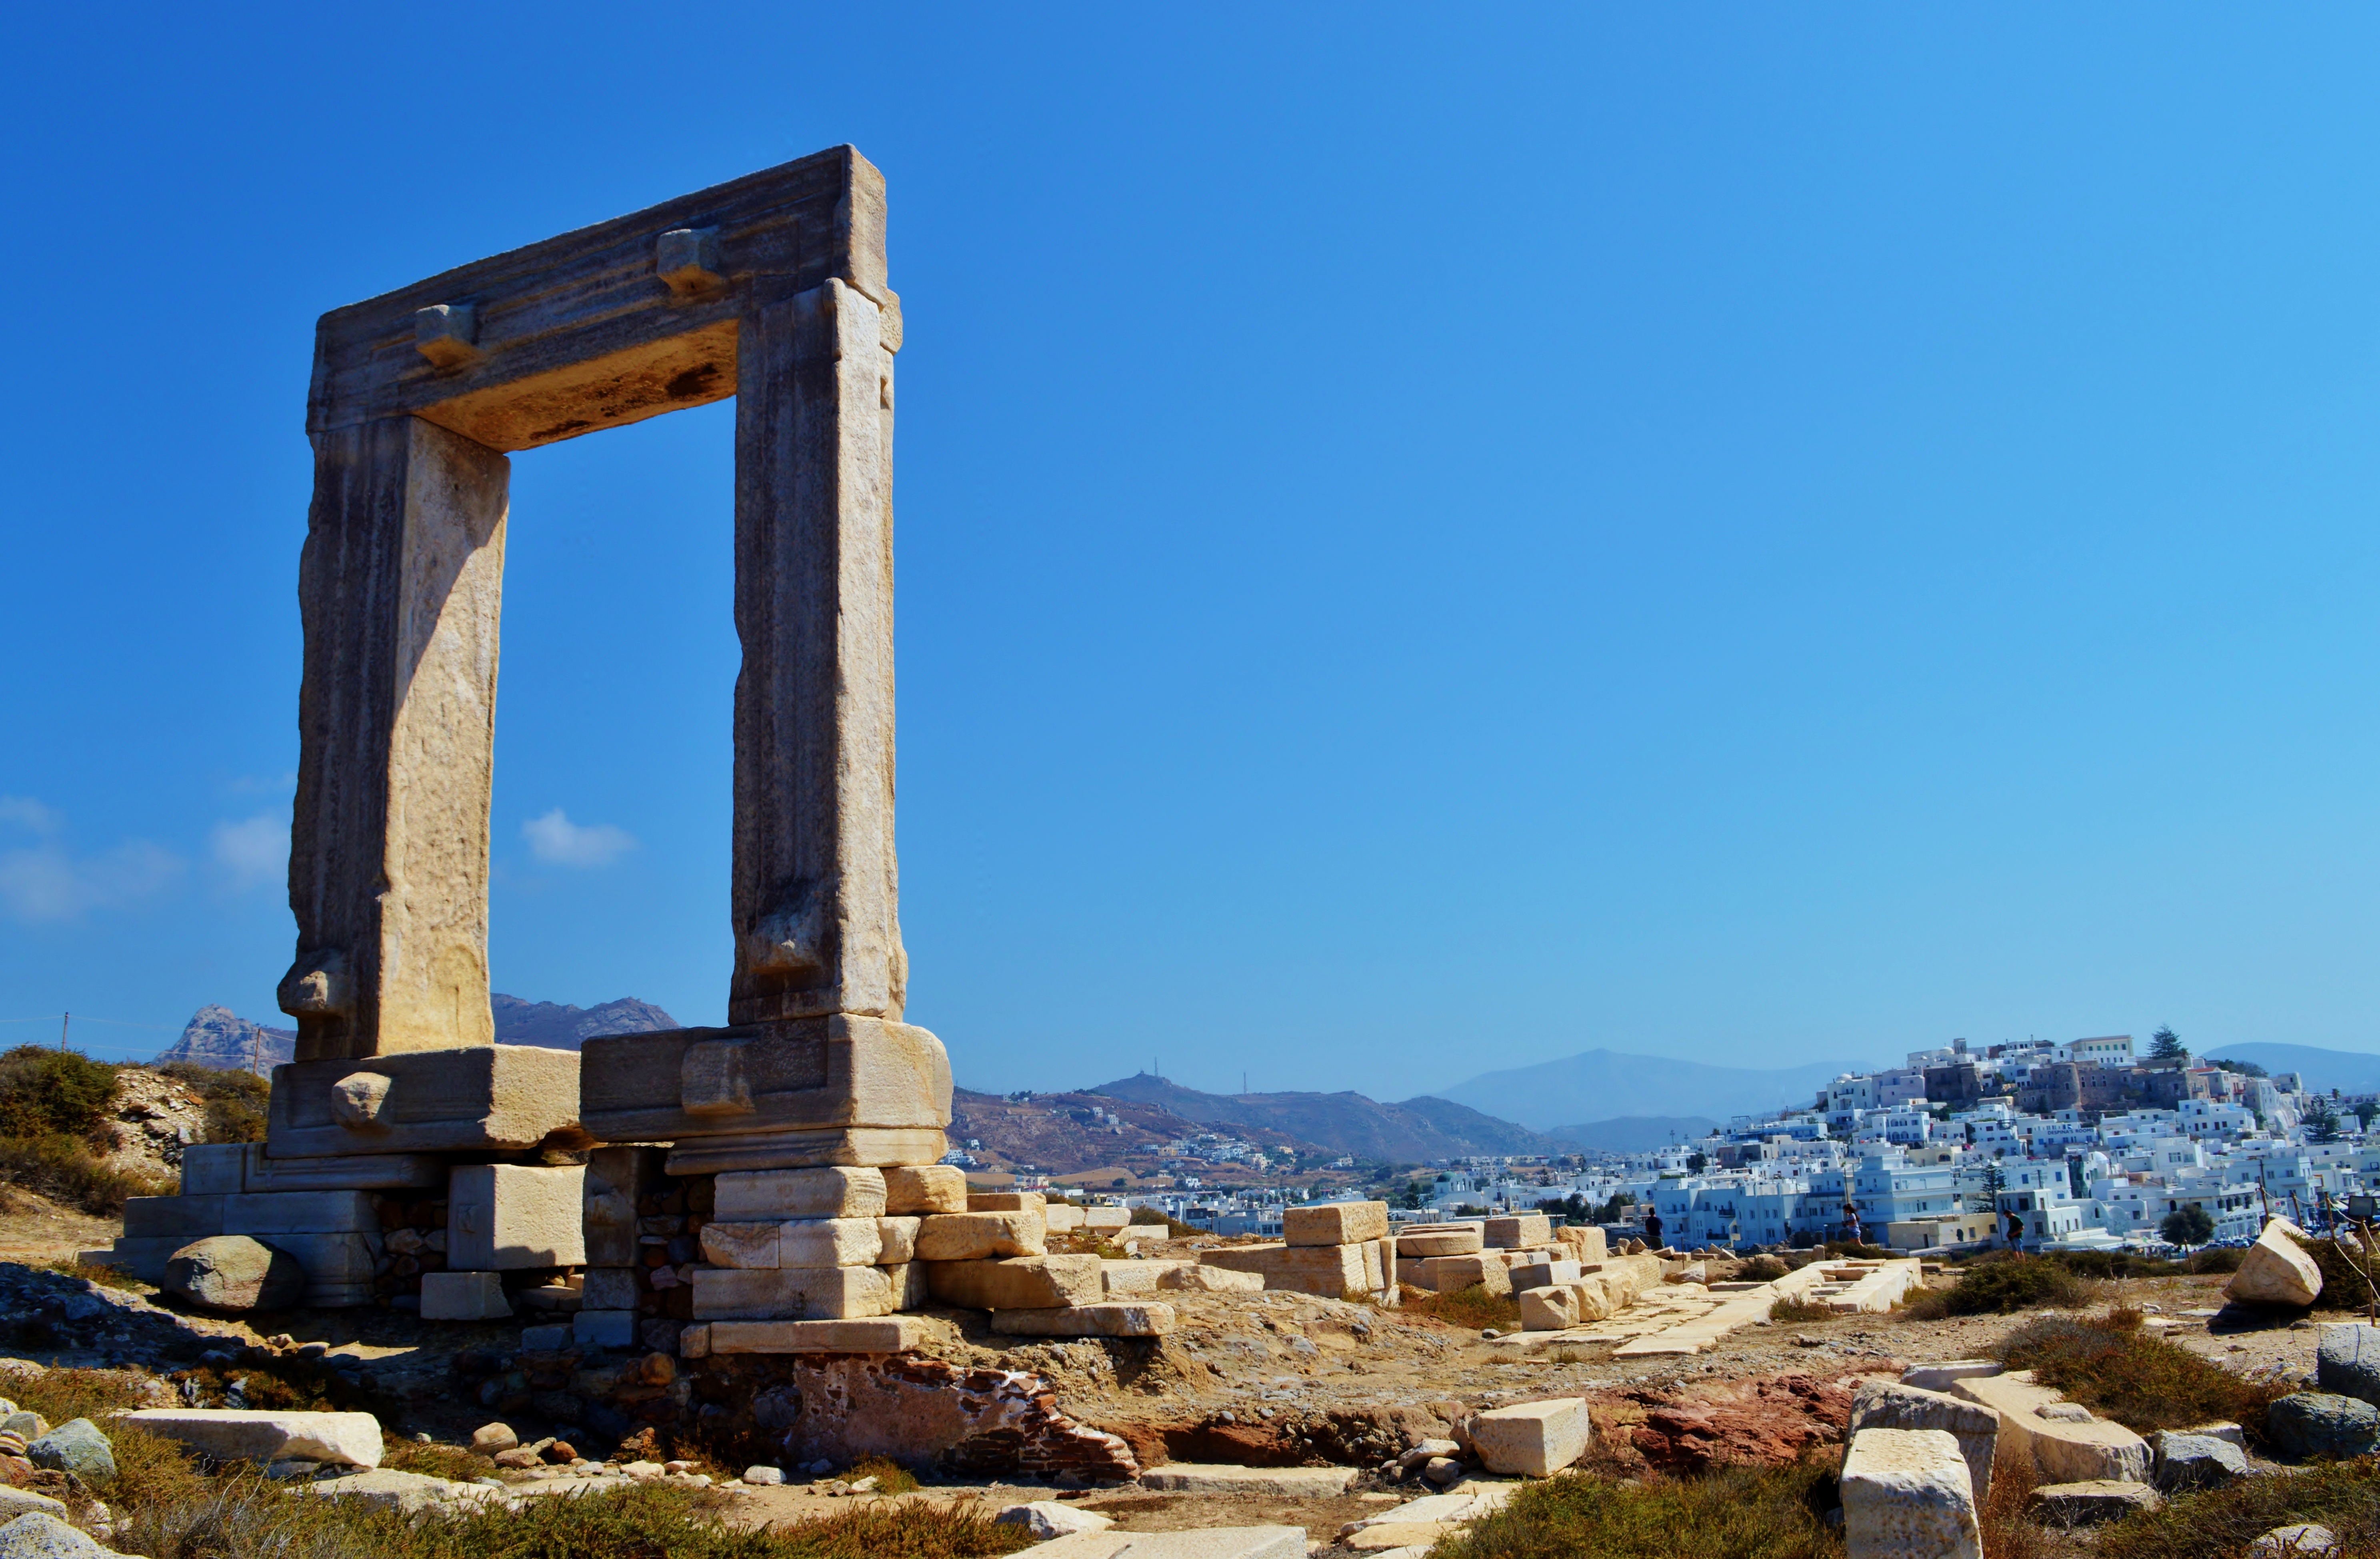
landscape, sea, coast, water, nature, outdoor, architecture, sky, town, summer, vacation, travel, europe, arch, tower, paradise, tropical, journey, island, landmark, tourism, buildings, ruins, greece, culture, traditional, destination, cyclades, naxos